Durrani Empire

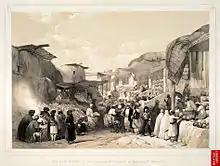
The main street in the bazaar at Kabul, 1842 James Atkinson watercolour painting.

The victory at Panipat was the high point of Ahmad Shah's—and Afghan—power. However, even prior to his death, the empire began to unravel. In 1762, Ahmad Shah crossed the passes from Afghanistan for the sixth time to subdue the Sikhs. From this time and on, the domination and control of the Empire began to loosen, and by the time of Durrani's death he had lost parts of Punjab to the Sikhs, as well as earlier losses of northern territories to the Uzbeks, necessitating a compromise with them.